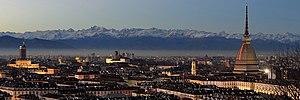
Liste des agglomérations d'Europe les plus peuplées selon l'ONU en 2018. La partie asiatique de la Russie, les trois républiques caucasiennes et la Turquie n'ont pas été prises en compte dans ce classement. Certaines sources officielles utilisées modifient les données publiées par l'ONU, lorsqu'elles sont postérieures à ces dernières.